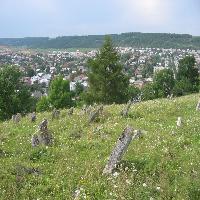
Weather: sun or clear